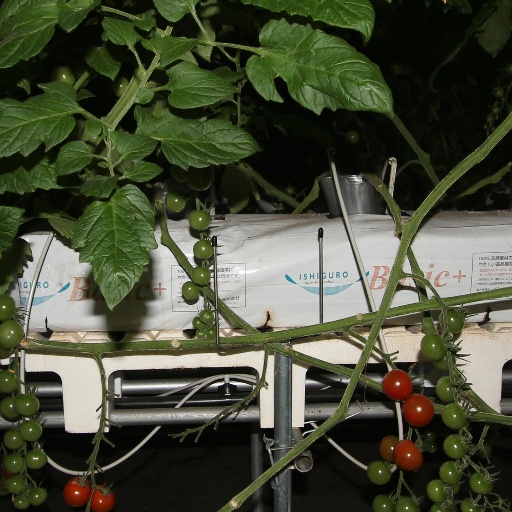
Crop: tomato